Viking activity in the British Isles

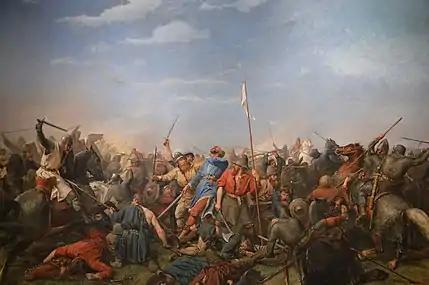
"The Battle of Stamford Bridge" (1870), Peter Nicolai Arbo

Under the reign of Wessex King Edgar the Peaceful, England came to be further politically unified, with Edgar coming to be recognised as the king of all England by both Anglo-Saxon and Viking populations living in the country. However, in the reigns of his son Edward the Martyr, who was murdered in 978, and then Æthelred the Unready, the political strength of the English monarchy waned, and, in 980, raiders from Scandinavia resumed attacks against England. The English government decided that the only way of dealing with these attackers was to pay them protection money, and so, in 991, they gave them £10,000. This fee did not prove to be enough, and, over the next decade, the English kingdom was forced to pay the Viking attackers increasingly large sums of money. Many English began to demand that a more hostile approach be taken against the Vikings, and so, on St Brice's Day in 1002, King Æthelred proclaimed that all Danes living in England would be executed. It would come to be known as the St. Brice's Day massacre.